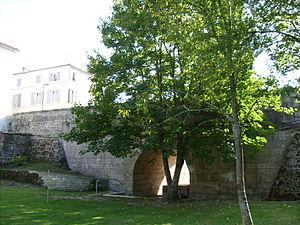
Pont Napoléon à Saint-Porchaire
Saint-Porchaire est une commune du sud-ouest de la France, située dans le département de la Charente-Maritime. Ses habitants sont appelés les Saint-Porcherois et les Saint-Porcheroises.